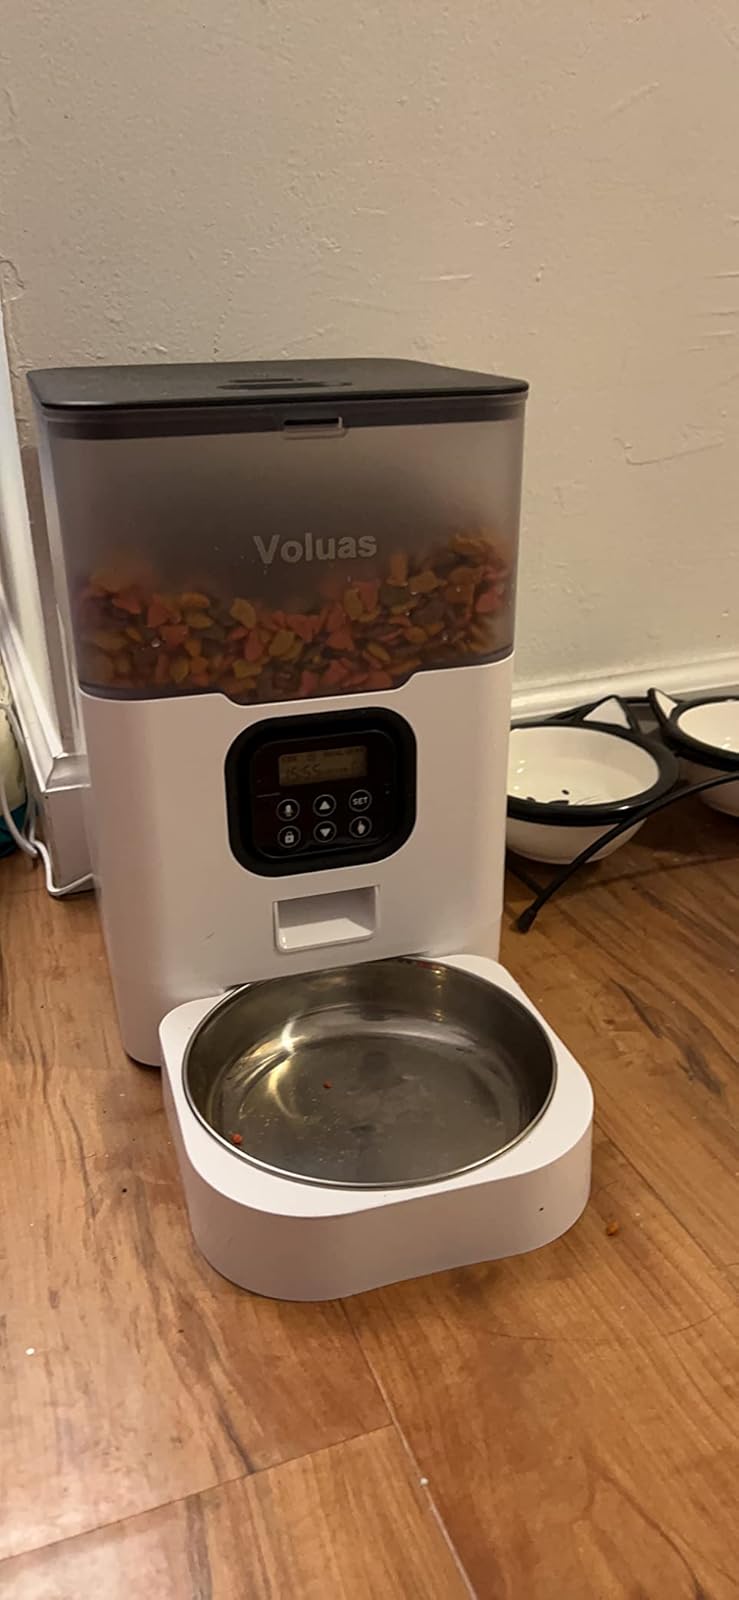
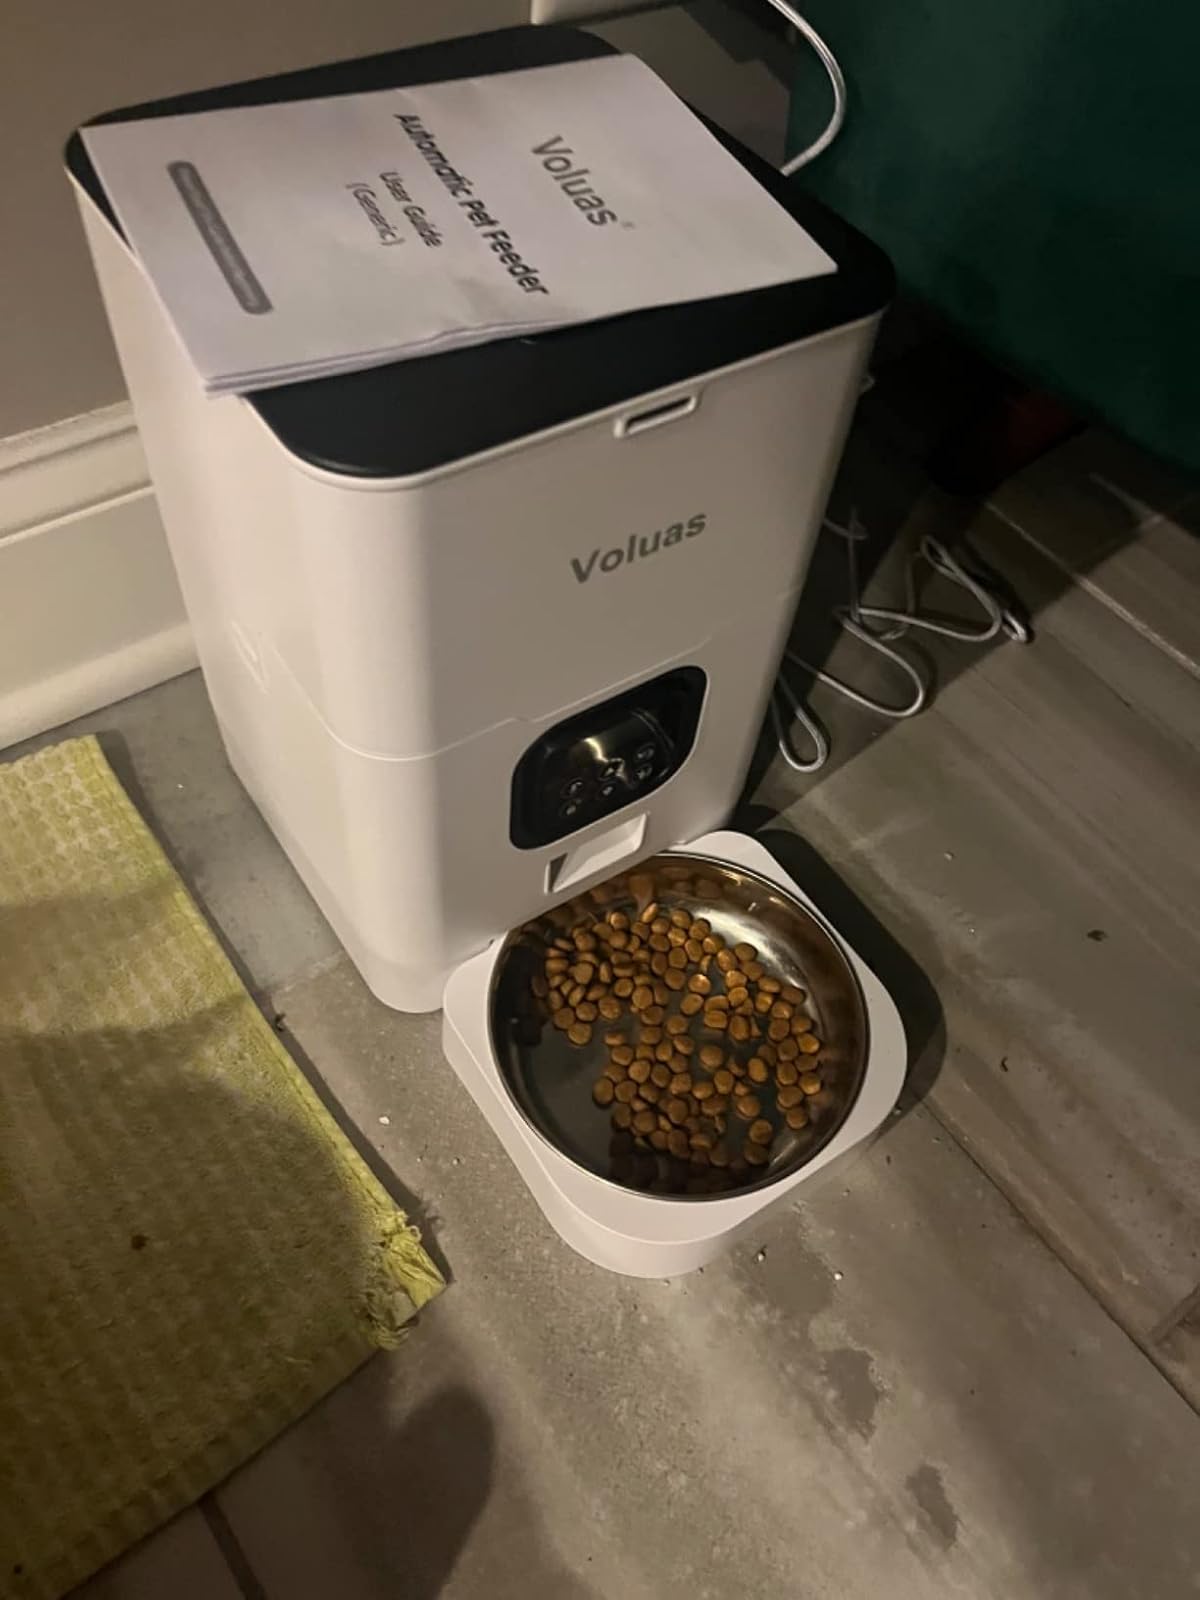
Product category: items_feeder
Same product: no